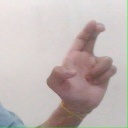
अक्षर: आ